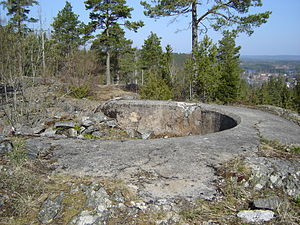
Ørje fort
Kanonstilling på Lihammeren